Øresundsvej

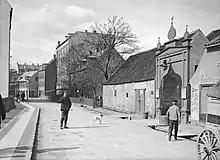
Øresundsvej in 1907 with the local fire station

Øresundsvej is the old main street of the village of Sundbyøster. All the farms of the village lined the street in a row, with cultivated land on one side and pastures on the other. The street began to change in 1755 when a royal charter allowed craftsmen and sailors to settle in Sundby Øster and Sundbyvester. The surrounding farmland was sold off in lats in the late 19th century.